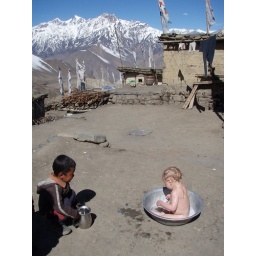
Samuel having a bucket bath in Dzarkot, Mustang, supervised by his 'cousin', on the roof of the house, March 2007.